The Realms of Gold

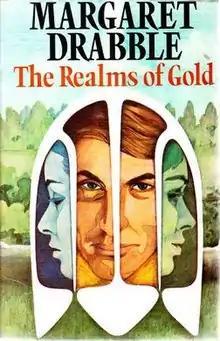
First editionpubl. Weidenfeld & Nicolson

The Realms of Gold is a 1975 novel by British novelist Margaret Drabble. The novel explores the mid-life experiences of anthropologist Frances Wingate and her affair with Karel Schmidt.